Royal Military College, High Wycombe

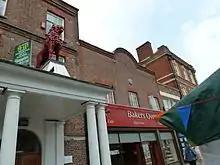
The Royal Military College, High Wycombe (now occupied by a shop)

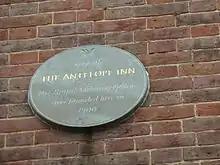
Blue plaque on the front of the building

The Royal Military College, High Wycombe was a military training facility for British Army officers in High Wycombe in Buckinghamshire.